Kingdom of Sussex

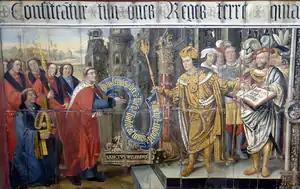
16th-century Barnardi picture of Cædwalla granting lands to Wilfrid.

In 681, the exiled St Wilfrid of Northumbria arrived in the kingdom of the South Saxons and remained there for five years evangelising and baptising the people. There had been a famine in the land of the South Saxons when Wilfrid arrived. Wilfrid taught the locals to fish, and they were impressed with Wilfrid's teachings and agreed to be baptised "en masse". On the day of the baptisms the rain fell on the "thirsty earth", so ending the famine. Æðelwealh gave 87 hides (an area of land) and a royal vill to Wilfrid to enable him to found Selsey Abbey. The abbey eventually became the seat of the South Saxon bishopric, where it remained until after the Norman Conquest, when it was moved to Chichester by decree of the Council of London of 1075.